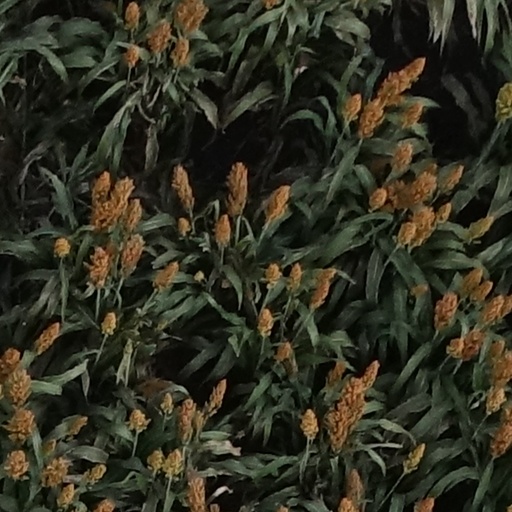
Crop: sorghum